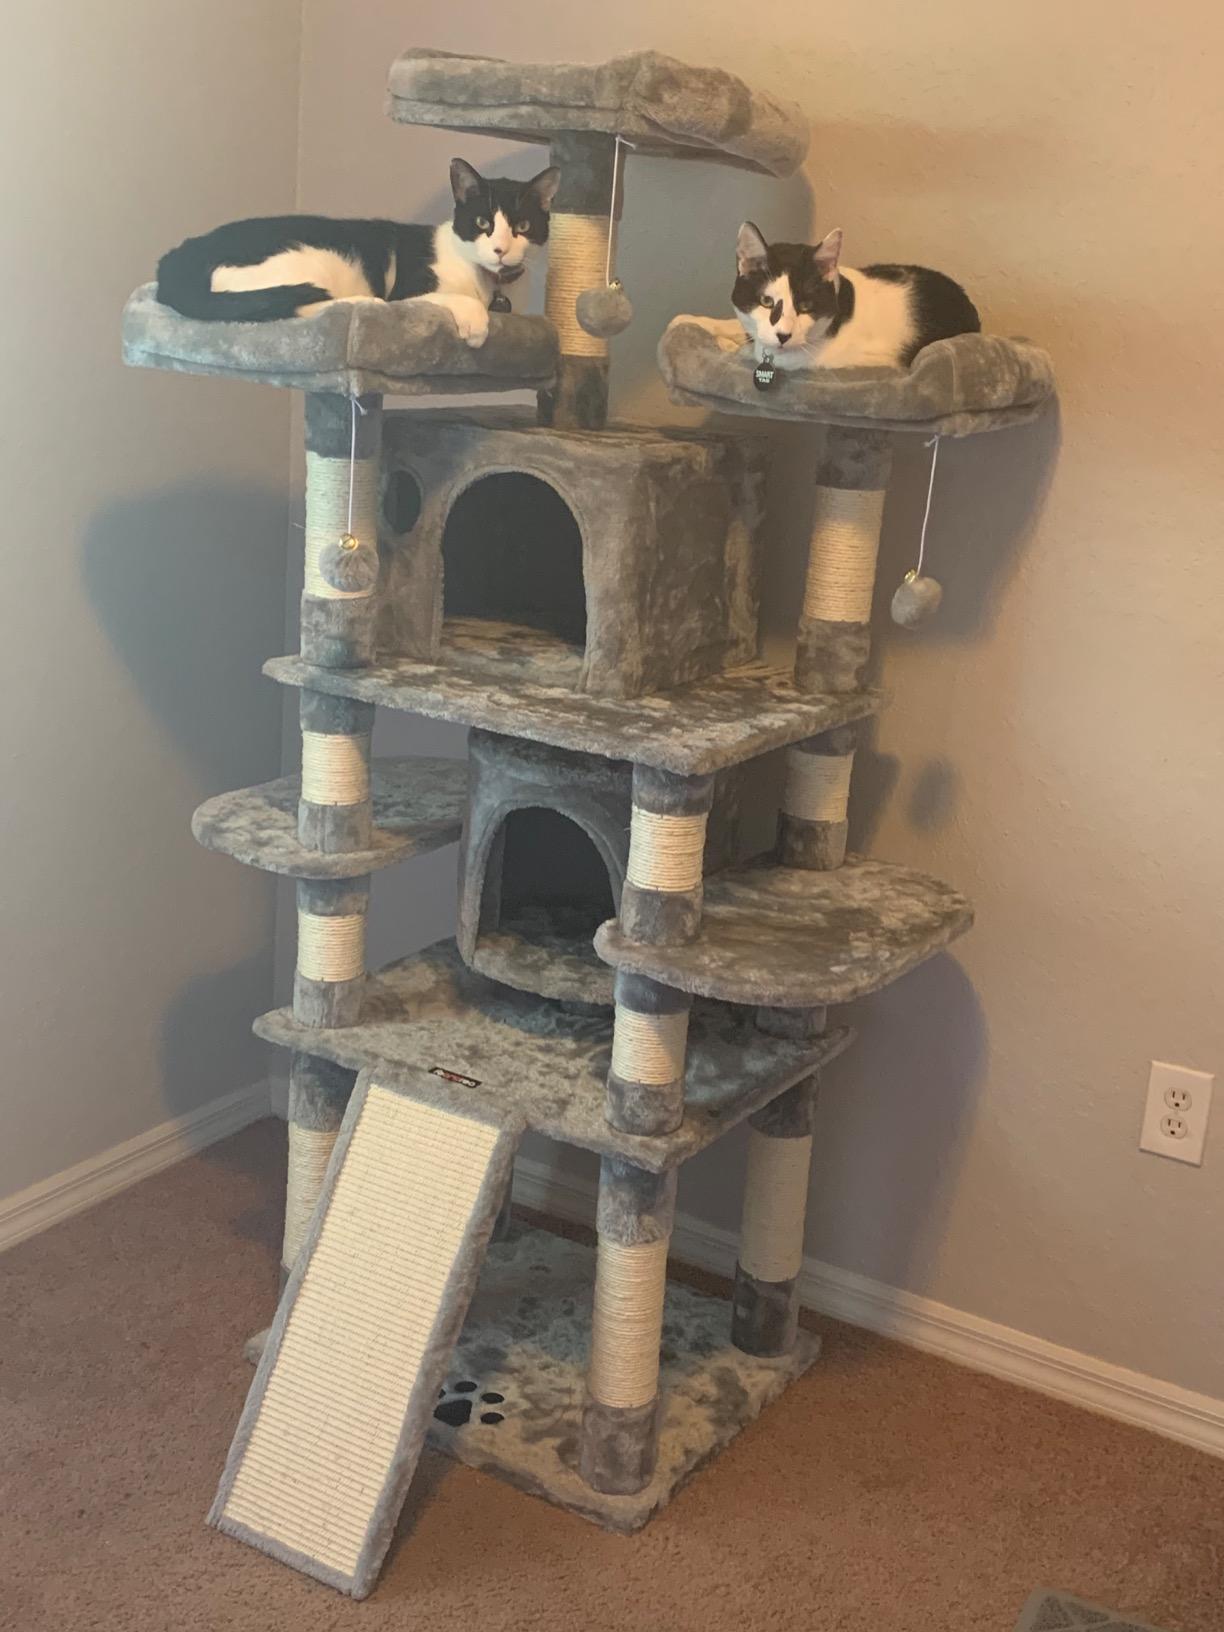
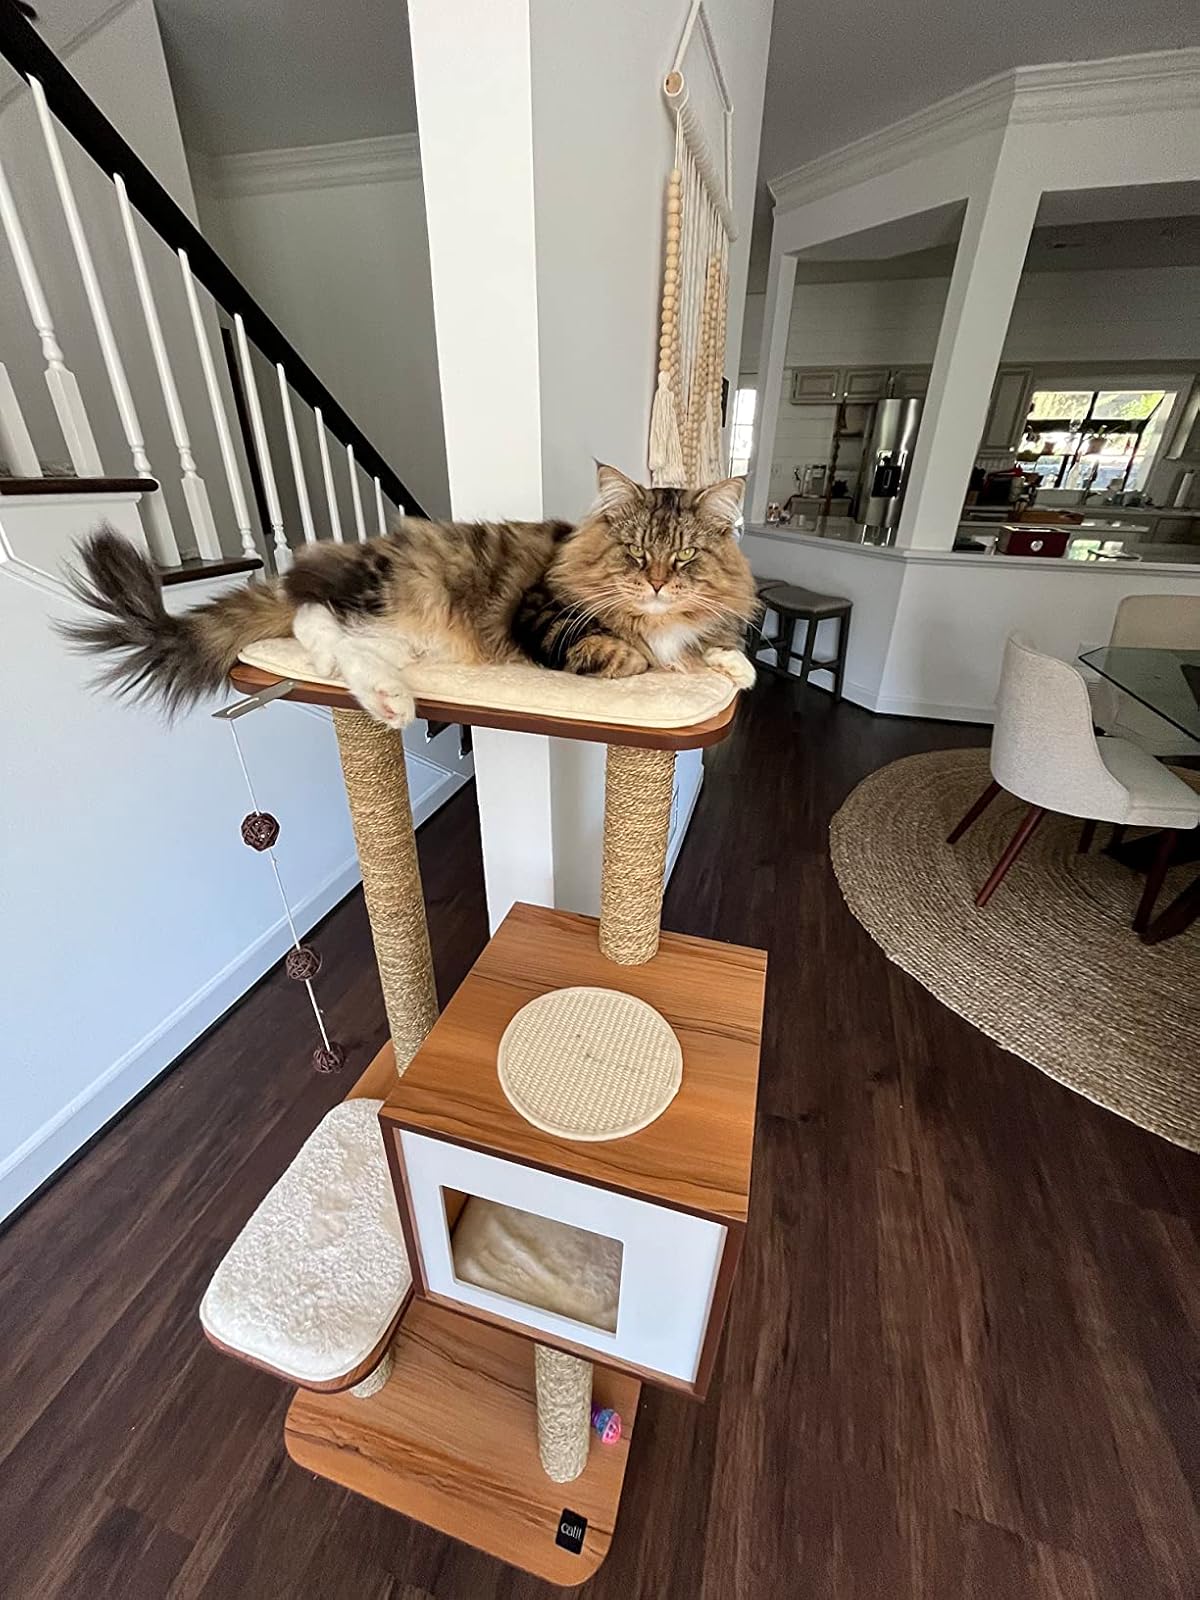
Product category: items_cat tree
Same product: no